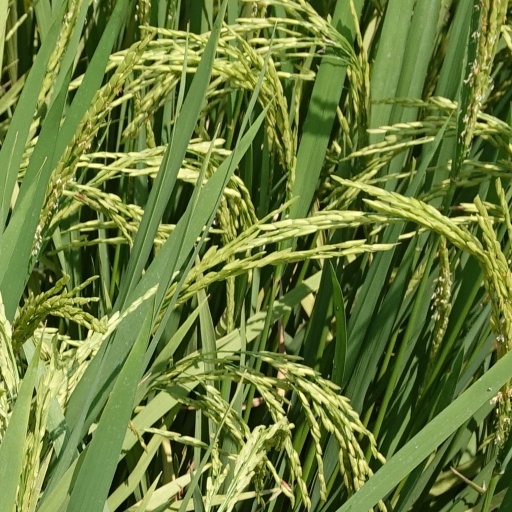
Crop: rice